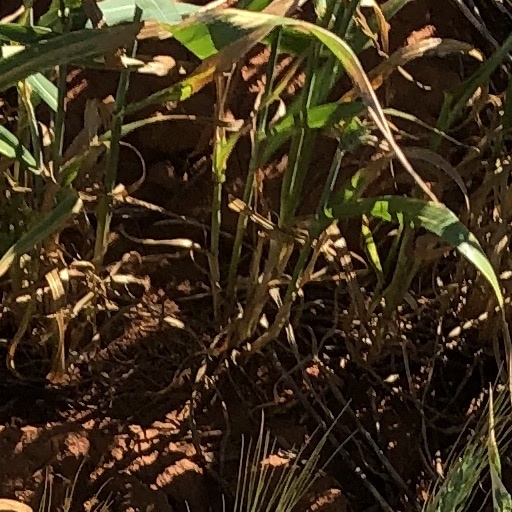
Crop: wheat